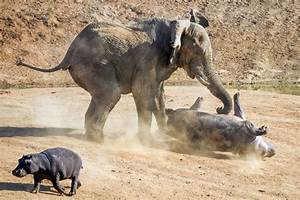
Label: elephant